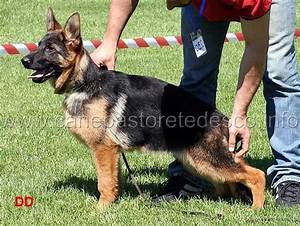
Label: dog